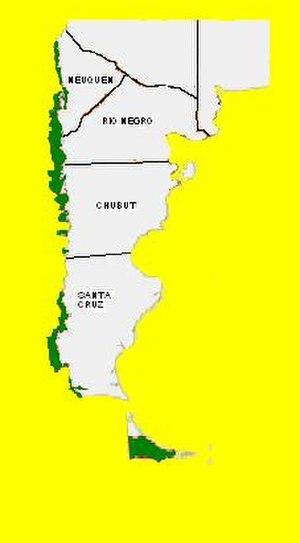
La province de Chubut est une province de l’Argentine, située en Patagonie, entre les 42ᵉ et 46ᵉ parallèles sud.